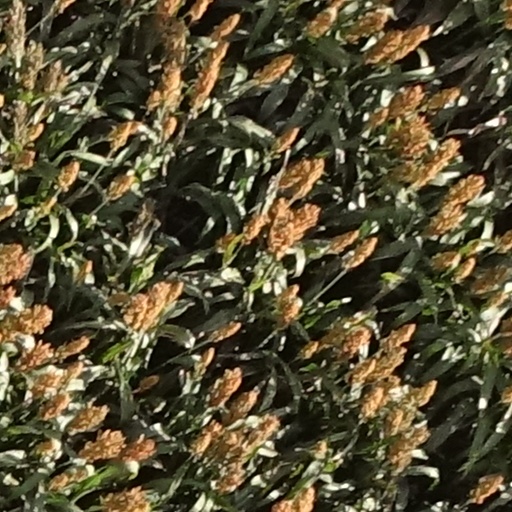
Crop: sorghum